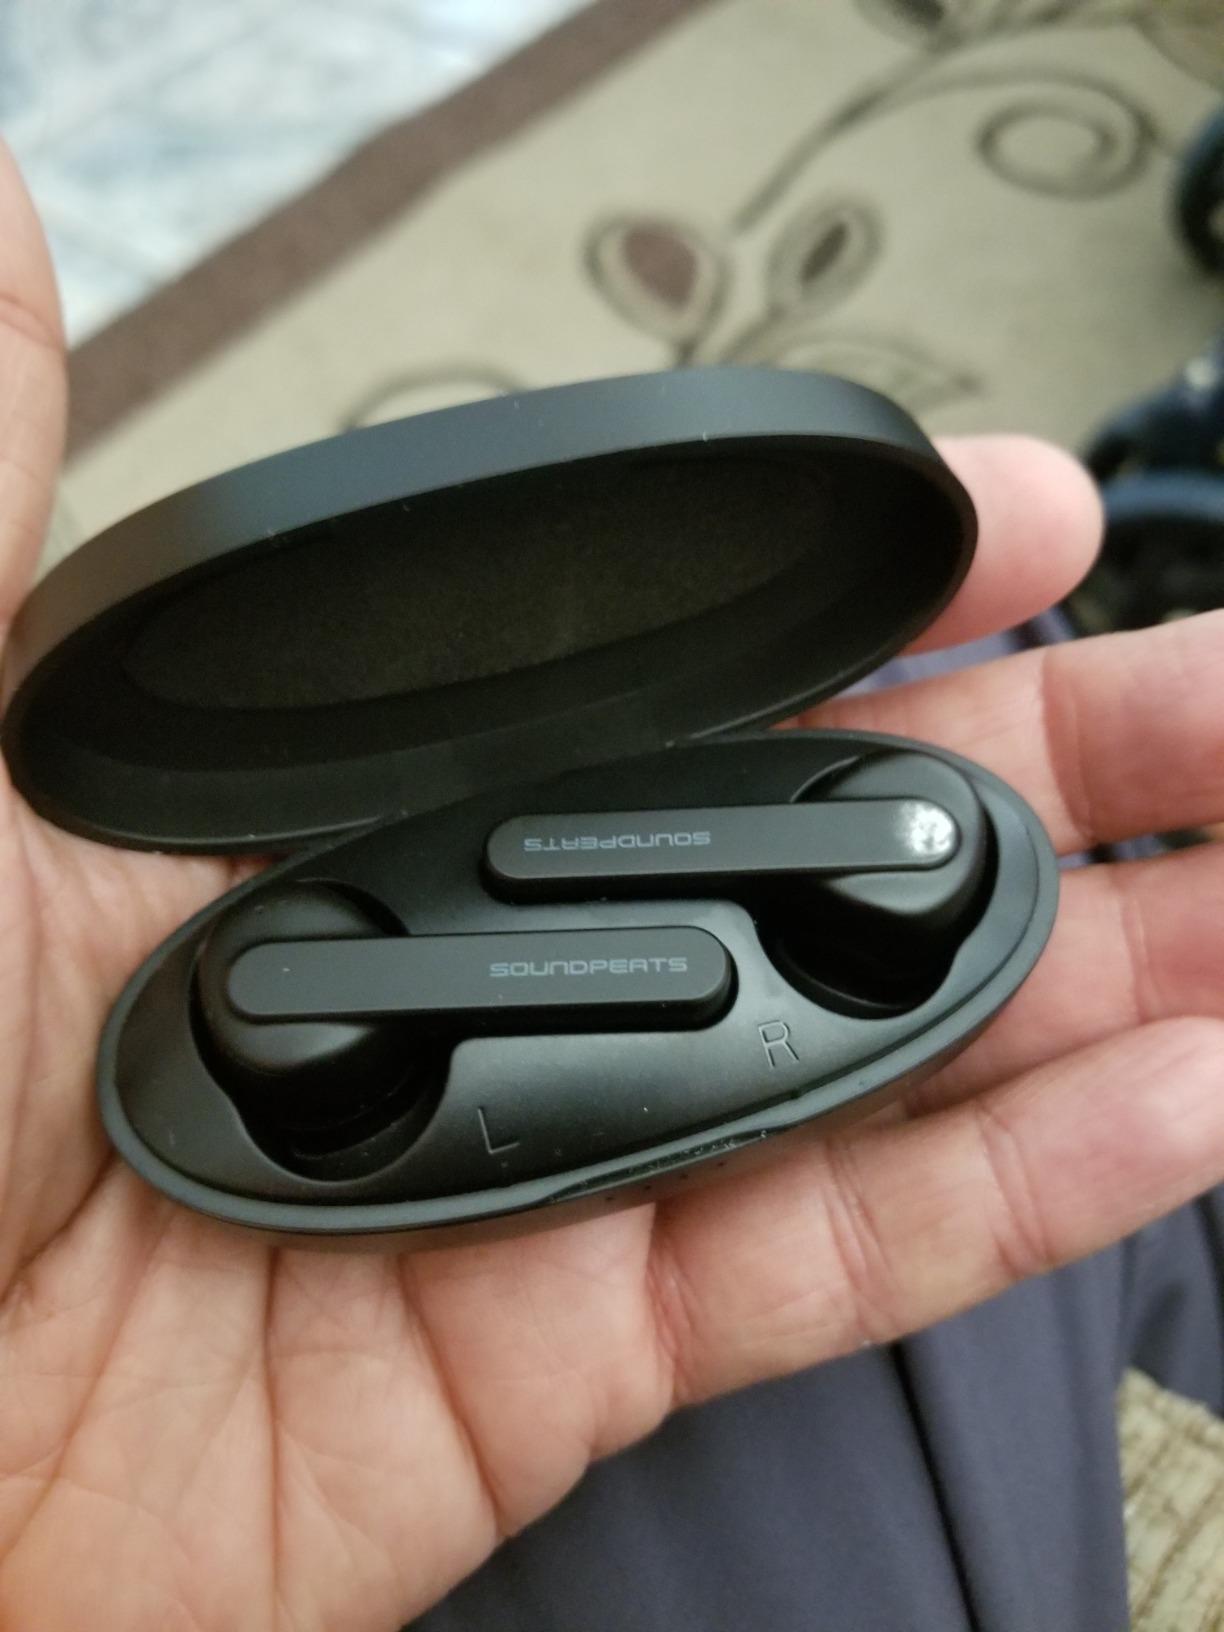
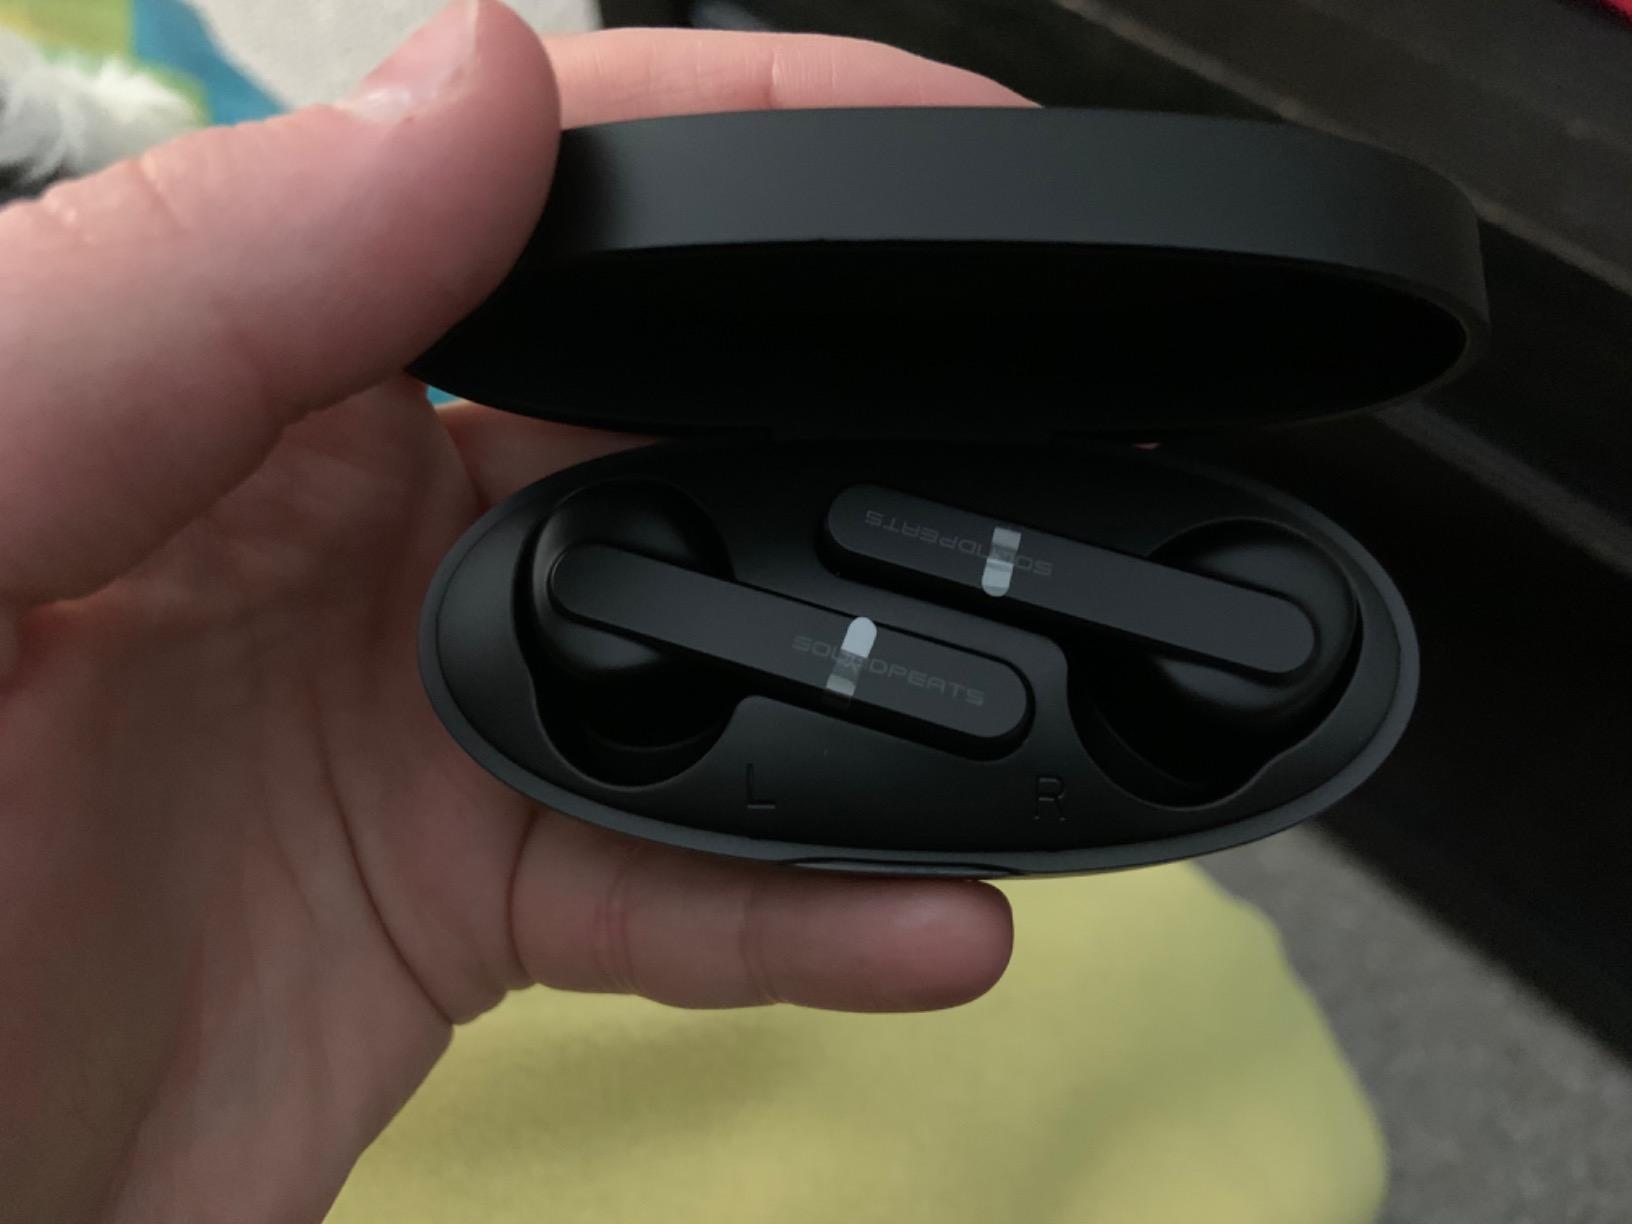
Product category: earbuds
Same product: yes